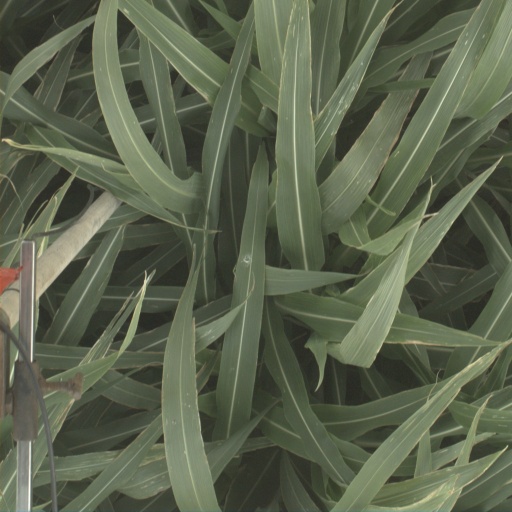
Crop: sorghum